1991 Andover tornado

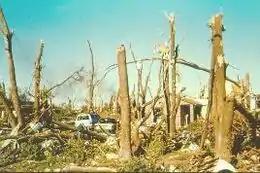
Snapped trees in Andover, where the tornado produced F5 damage.

At 6:31 p.m. CDT (23:31 UTC), with the sirens not functional, the police drove through the Golden Spur Mobile Home Park and through the town warning residents to seek shelter. 10 minutes later, the tornado entered southern Andover and began to impact the mobile home park, which ultimately sustained a direct hit. Of the 244 manufactured homes, 205 were destroyed. Post-storm interviews by health officials found that 333 to 336 residents were in the mobile home park during the tornado, of which 146 evacuated, 149 sought refuge in the community shelter, and 38 remained in their homes. No casualties occurred among individuals who fled or utilized the shelter.